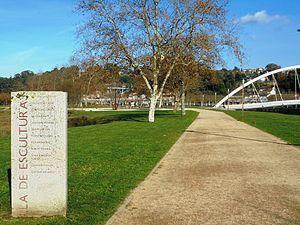
L'île du Covo, plus connue sous le nom d'Île des Sculptures ou Illa das Esculturas en galicien, est un parc et une île située près de l'embouchure du fleuve Lérez, à Pontevedra en Espagne. Elle a une superficie de 70 000 m² et est reliée aux deux rives du fleuve par des passerelles et des ponts piétons. C'est le plus grand musée en plein air de Galice.